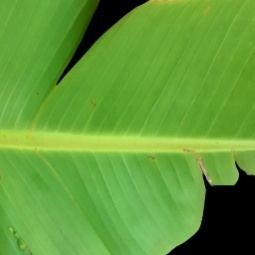
Label: Healthy